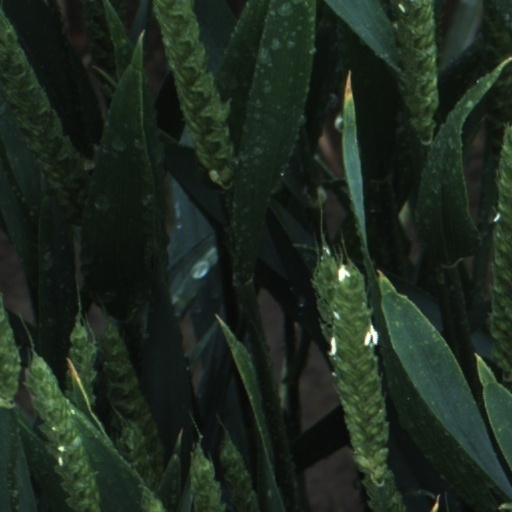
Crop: wheat